St John's Church, Mexborough

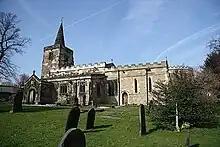
The church, in 2009

St John the Baptist Church is the parish church of Mexborough in South Yorkshire, in England.